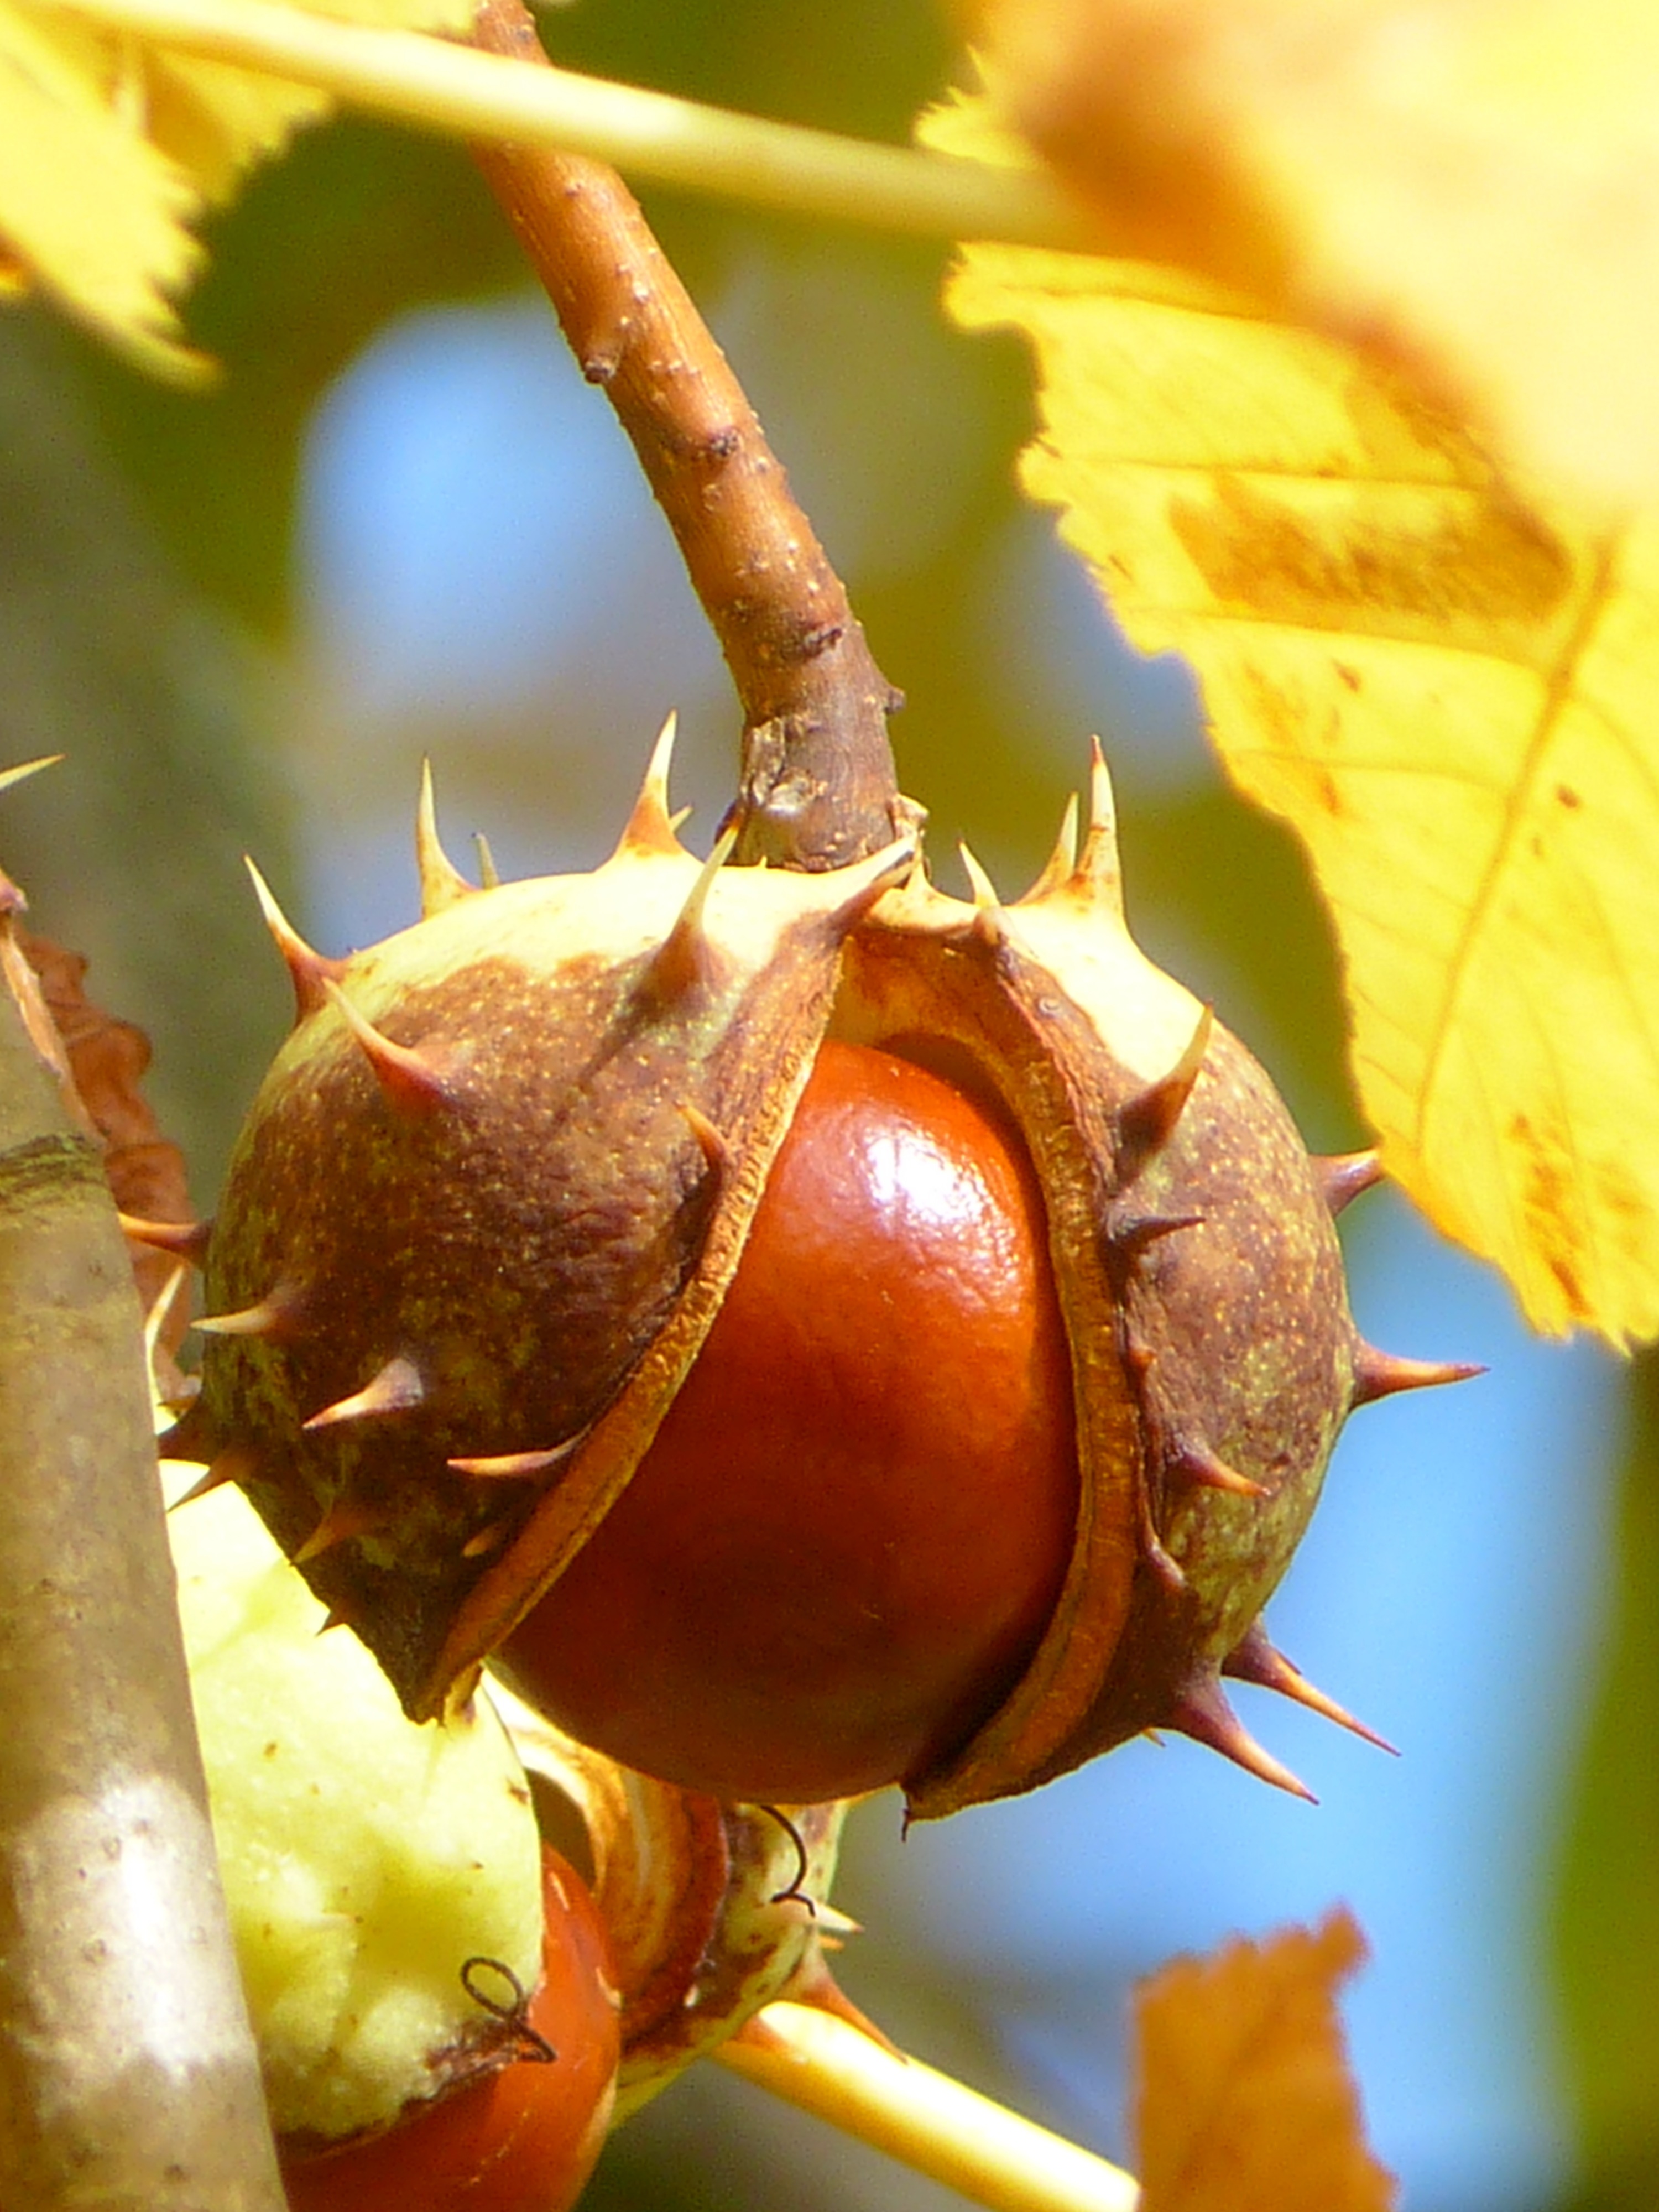
tree, nature, prickly, plant, photography, fruit, leaf, flower, food, produce, shine, autumn, brown, yellow, flora, season, shell, close up, leaves, fruits, chestnut, macro photography, chestnut fruit, sleeve, flowering plant, buckeye, pieksig, plant stem, land plant